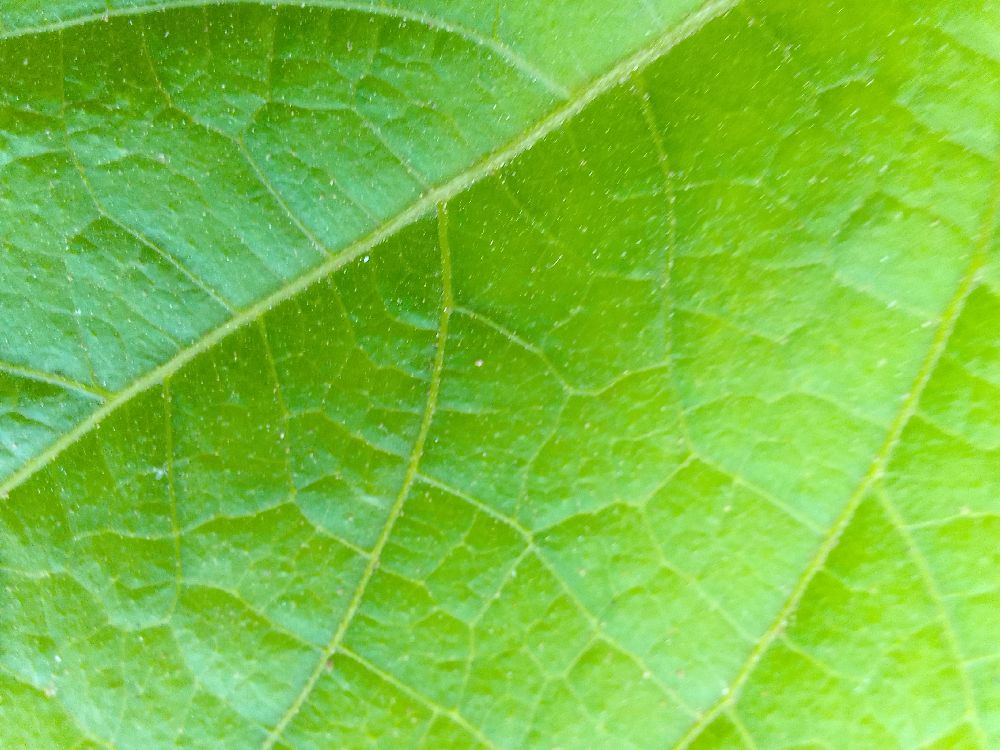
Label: healthy